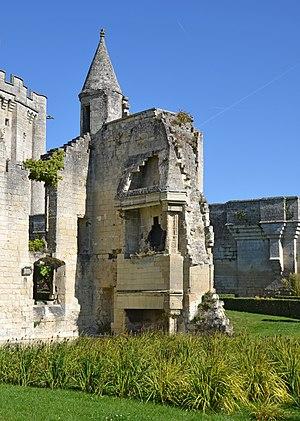
Ancien corps de logis du chateau de Vez, Oise, Picardie, France
Le donjon de Vez est le nom habituellement donné au château de Vez, un château fort français du XIVᵉ siècle située à Vez dans le département de l'Oise. Le donjon proprement dit a été édifié entre 1390 et 1410 par Jean de Vez et sans doute son beau-frère Robert de Saint-Clair, lui-même étant resté sans descendance. Il n'a jamais appartenu à Louis d'Orléans ou à un membre de sa famille, mais Jean de Vez était son chambellan et a de toute évidence fait appel à un architecte de l'entourage royal ou ducal, vraisemblablement Jean Lenoir. Le donjon de plan pentagonal comporte quatre étages habitables, et ses seuls éléments défensifs sont ses mâchicoulis en bordure de la terrasse sommitale. Il se situe en bordure d'une vaste enceinte fortifiée, en partie contemporaine, en partie postérieure, et bâtie sur des fondations plus anciennes. En son centre, se trouvent une chapelle de la même époque que le château et la ruine du logis des années 1360 / 1390. Plus rien ne rappelle le premier château commencé sans doute à la fin du XIIIᵉ siècle, et incendié sous la Grande Jacquerie en 1358. — Quand l'entrepreneur et expert-géologue Léon Dru rachète le château en 1890, il est partiellement ruiné.